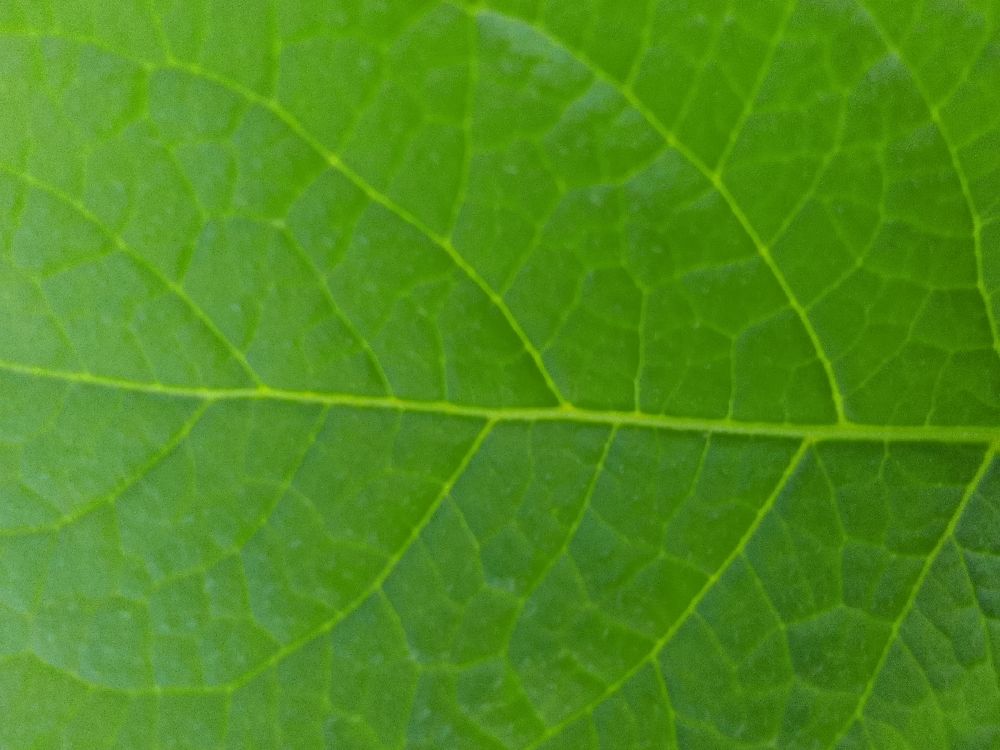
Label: Healthy